Charles Elliot

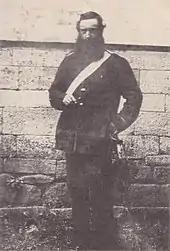
Captain Charles Elliot

In late 1833, Elliot was appointed as Master Attendant to the staff of Lord Napier, Chief Superintendent of British Trade in China. His position was involved with British ships and crews operating between Macao and Canton. He was appointed Secretary in October 1834, Third Superintendent in January 1835, and Second Superintendent in April 1835. In 1836, the office of Chief Superintendent was abolished and its duties were transferred to the newly created Chief of the commission. Foreign Secretary Lord Palmerston appointed Elliot to this post, however Elliot continued to use the title of "Chief Superintendent" in his official correspondence. On 16 November 1839, Elliot wrote to Palmerston regarding the opium trade: "No man entertains a deeper detestation of the disgrace and sin of this forced traffic on the coast of China. I have steadily discountenanced it by all the lawful means in my power, and at the total sacrifice of my private comfort in the society in which I have lived for some years past."